Hochschule der Bildenden Künste Saar

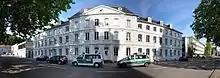
HBKsaar campus

The Hochschule der Bildenden Künste Saar or HBKsaar, (English: Saar College of Fine Arts) is an art and design university in the German State of Saarland.